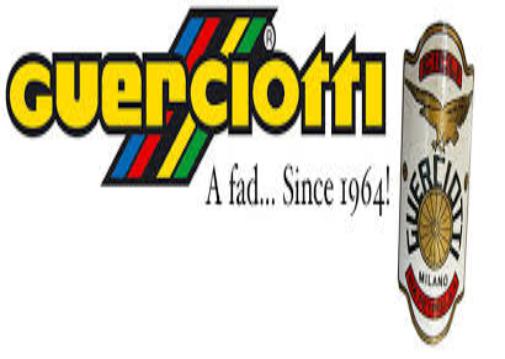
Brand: guerciotti
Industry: Transportation